Rizvi College of Engineering

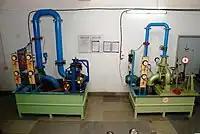
Applied hydraulics lab

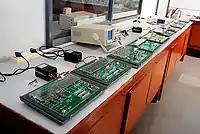
Control systems lab

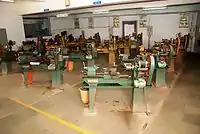
Workshop and machine-shop

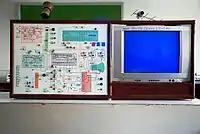
Television lab

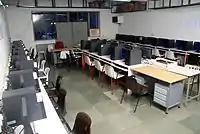
Data warehousing and mining lab

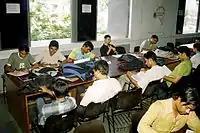
RCoE Library

The college library has around 26,000 books, periodicals, newspapers, CD-ROMs, journals, magazines & online journals. It possesses institutional membership of the Library of Indian Institute of Technology, Bombay.